Garber, Iowa

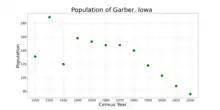
The population of Garber, Iowa from US census data

As of the census of 2020, there were 76 people, 39 households, and 23 families residing in the city. The population density was 338.3 inhabitants per square mile (130.6/km). There were 42 housing units at an average density of 187.0 per square mile (72.2/km). The racial makeup of the city was 98.7% White, 0.0% Black or African American, 0.0% Native American, 1.3% Asian, 0.0% Pacific Islander, 0.0% from other races and 0.0% from two or more races. Hispanic or Latino persons of any race comprised 0.0% of the population.